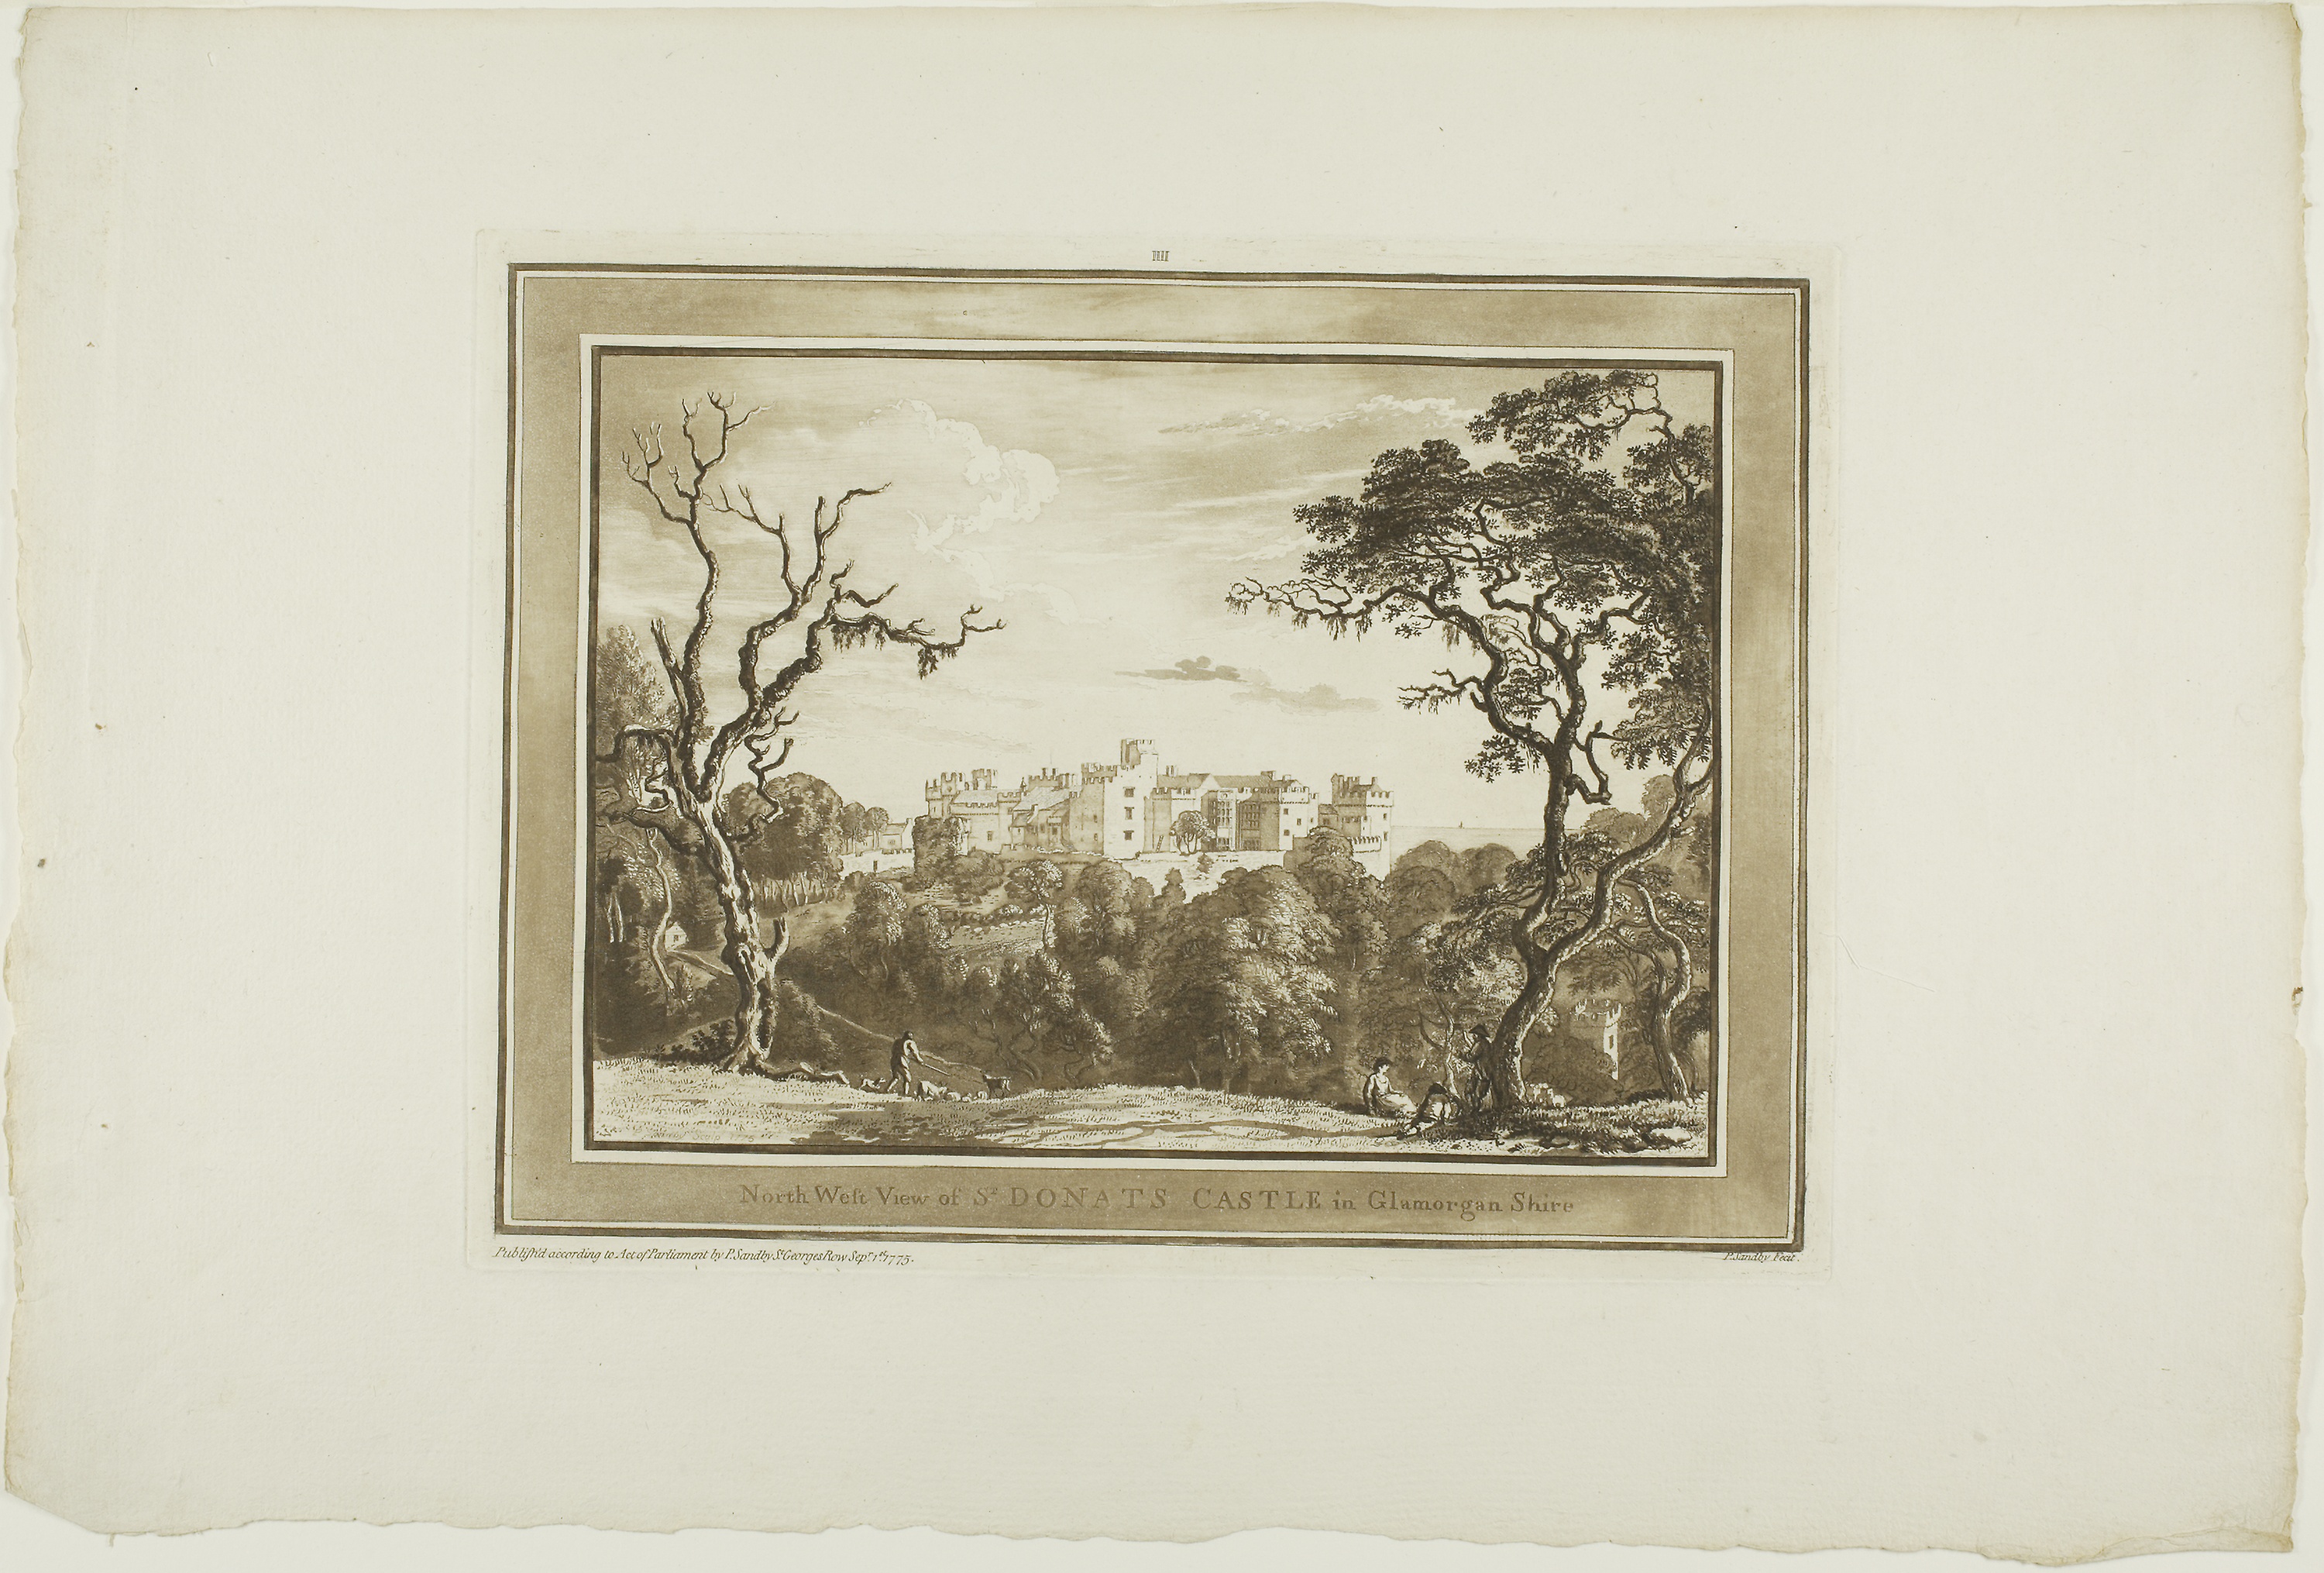
picture frame, painting, art, artwork, drawing, paint, watercolor paint